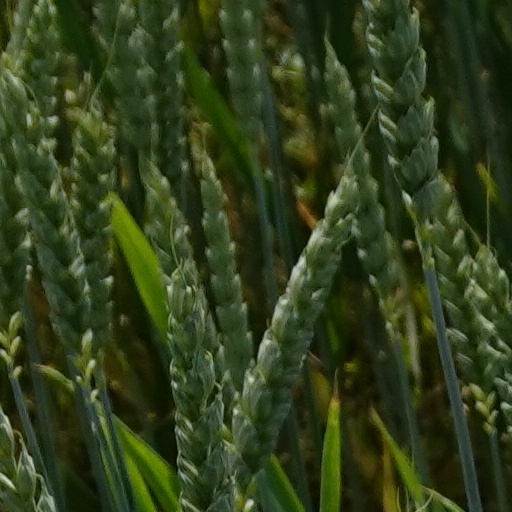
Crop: wheat